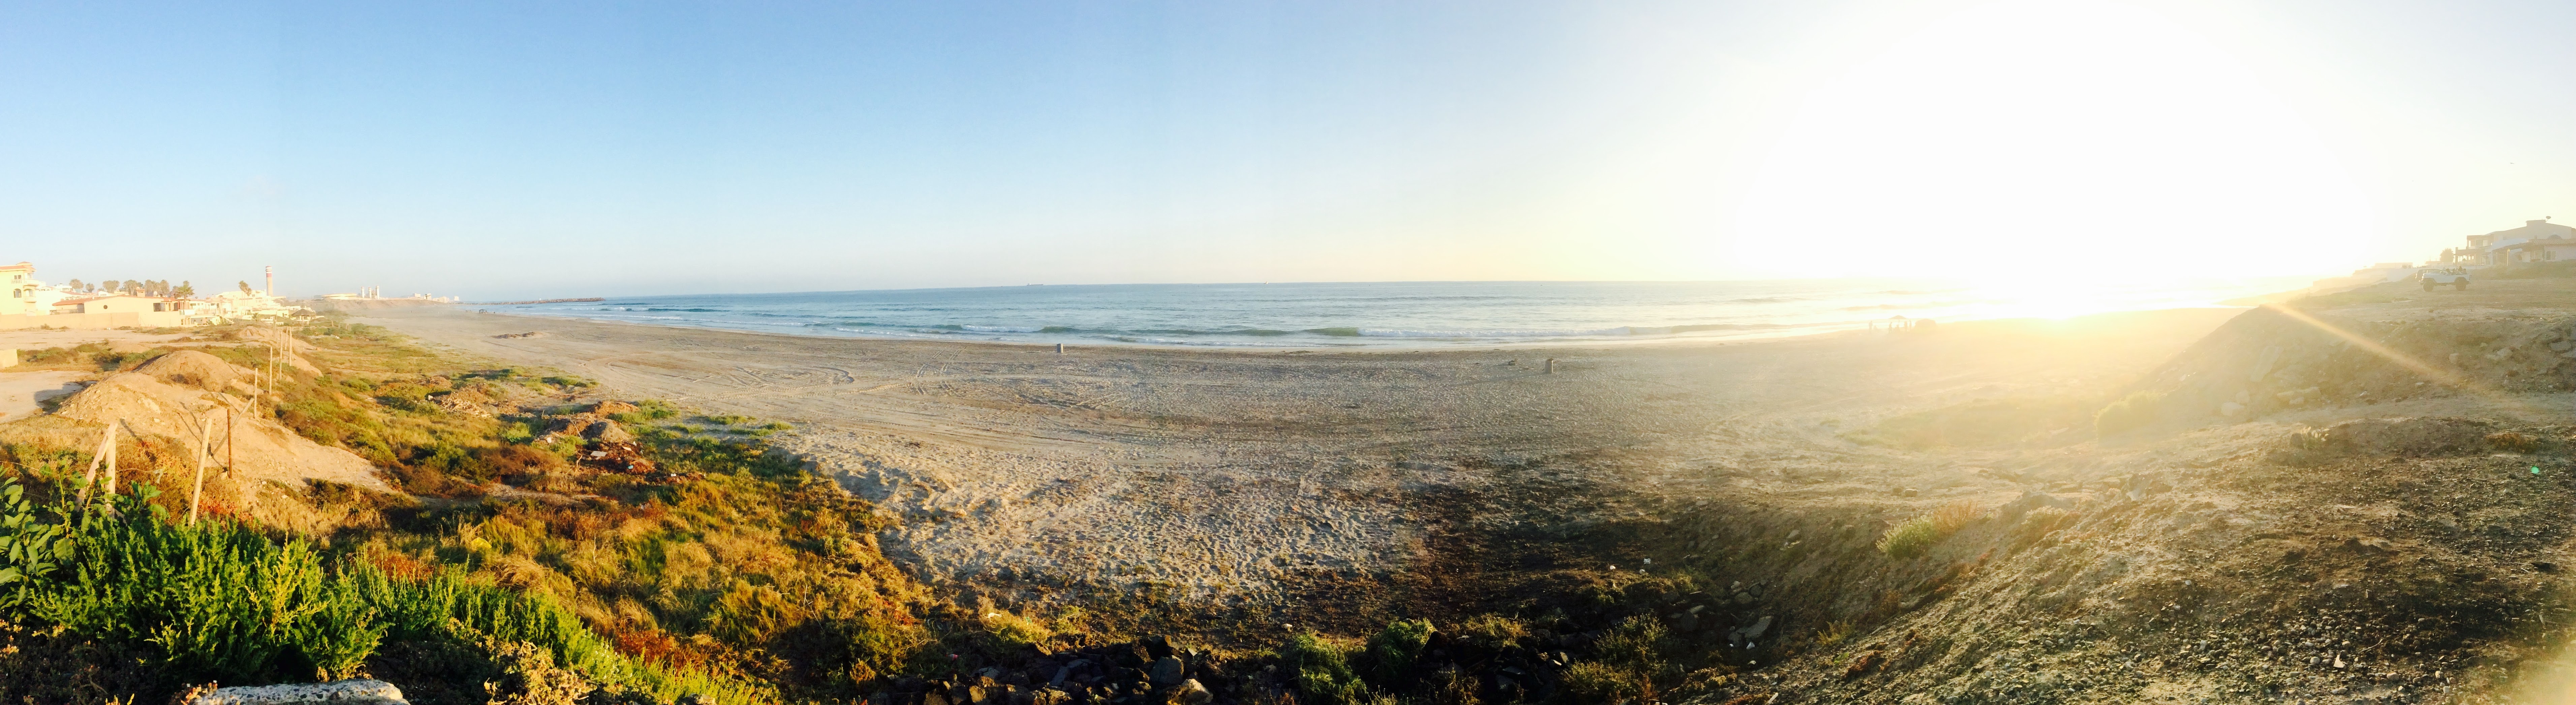
landscape, coast, horizon, mountain, sunrise, photography, sunlight, morning, hill, panorama, cliff, terrain, plateau, atmospheric phenomenon